Yelahanka

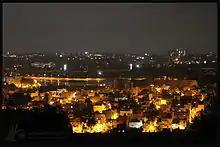
Yelahanka Satellite Town, Yelahanka, Bangalore.

Yelahanka is at an elevation of about above mean sea level. Due to its higher altitude from mean sea level, it is lush green and has pleasant weather year-round.